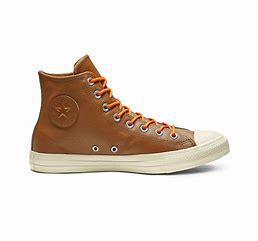
Brand: Converse
Model: Chuck Taylor